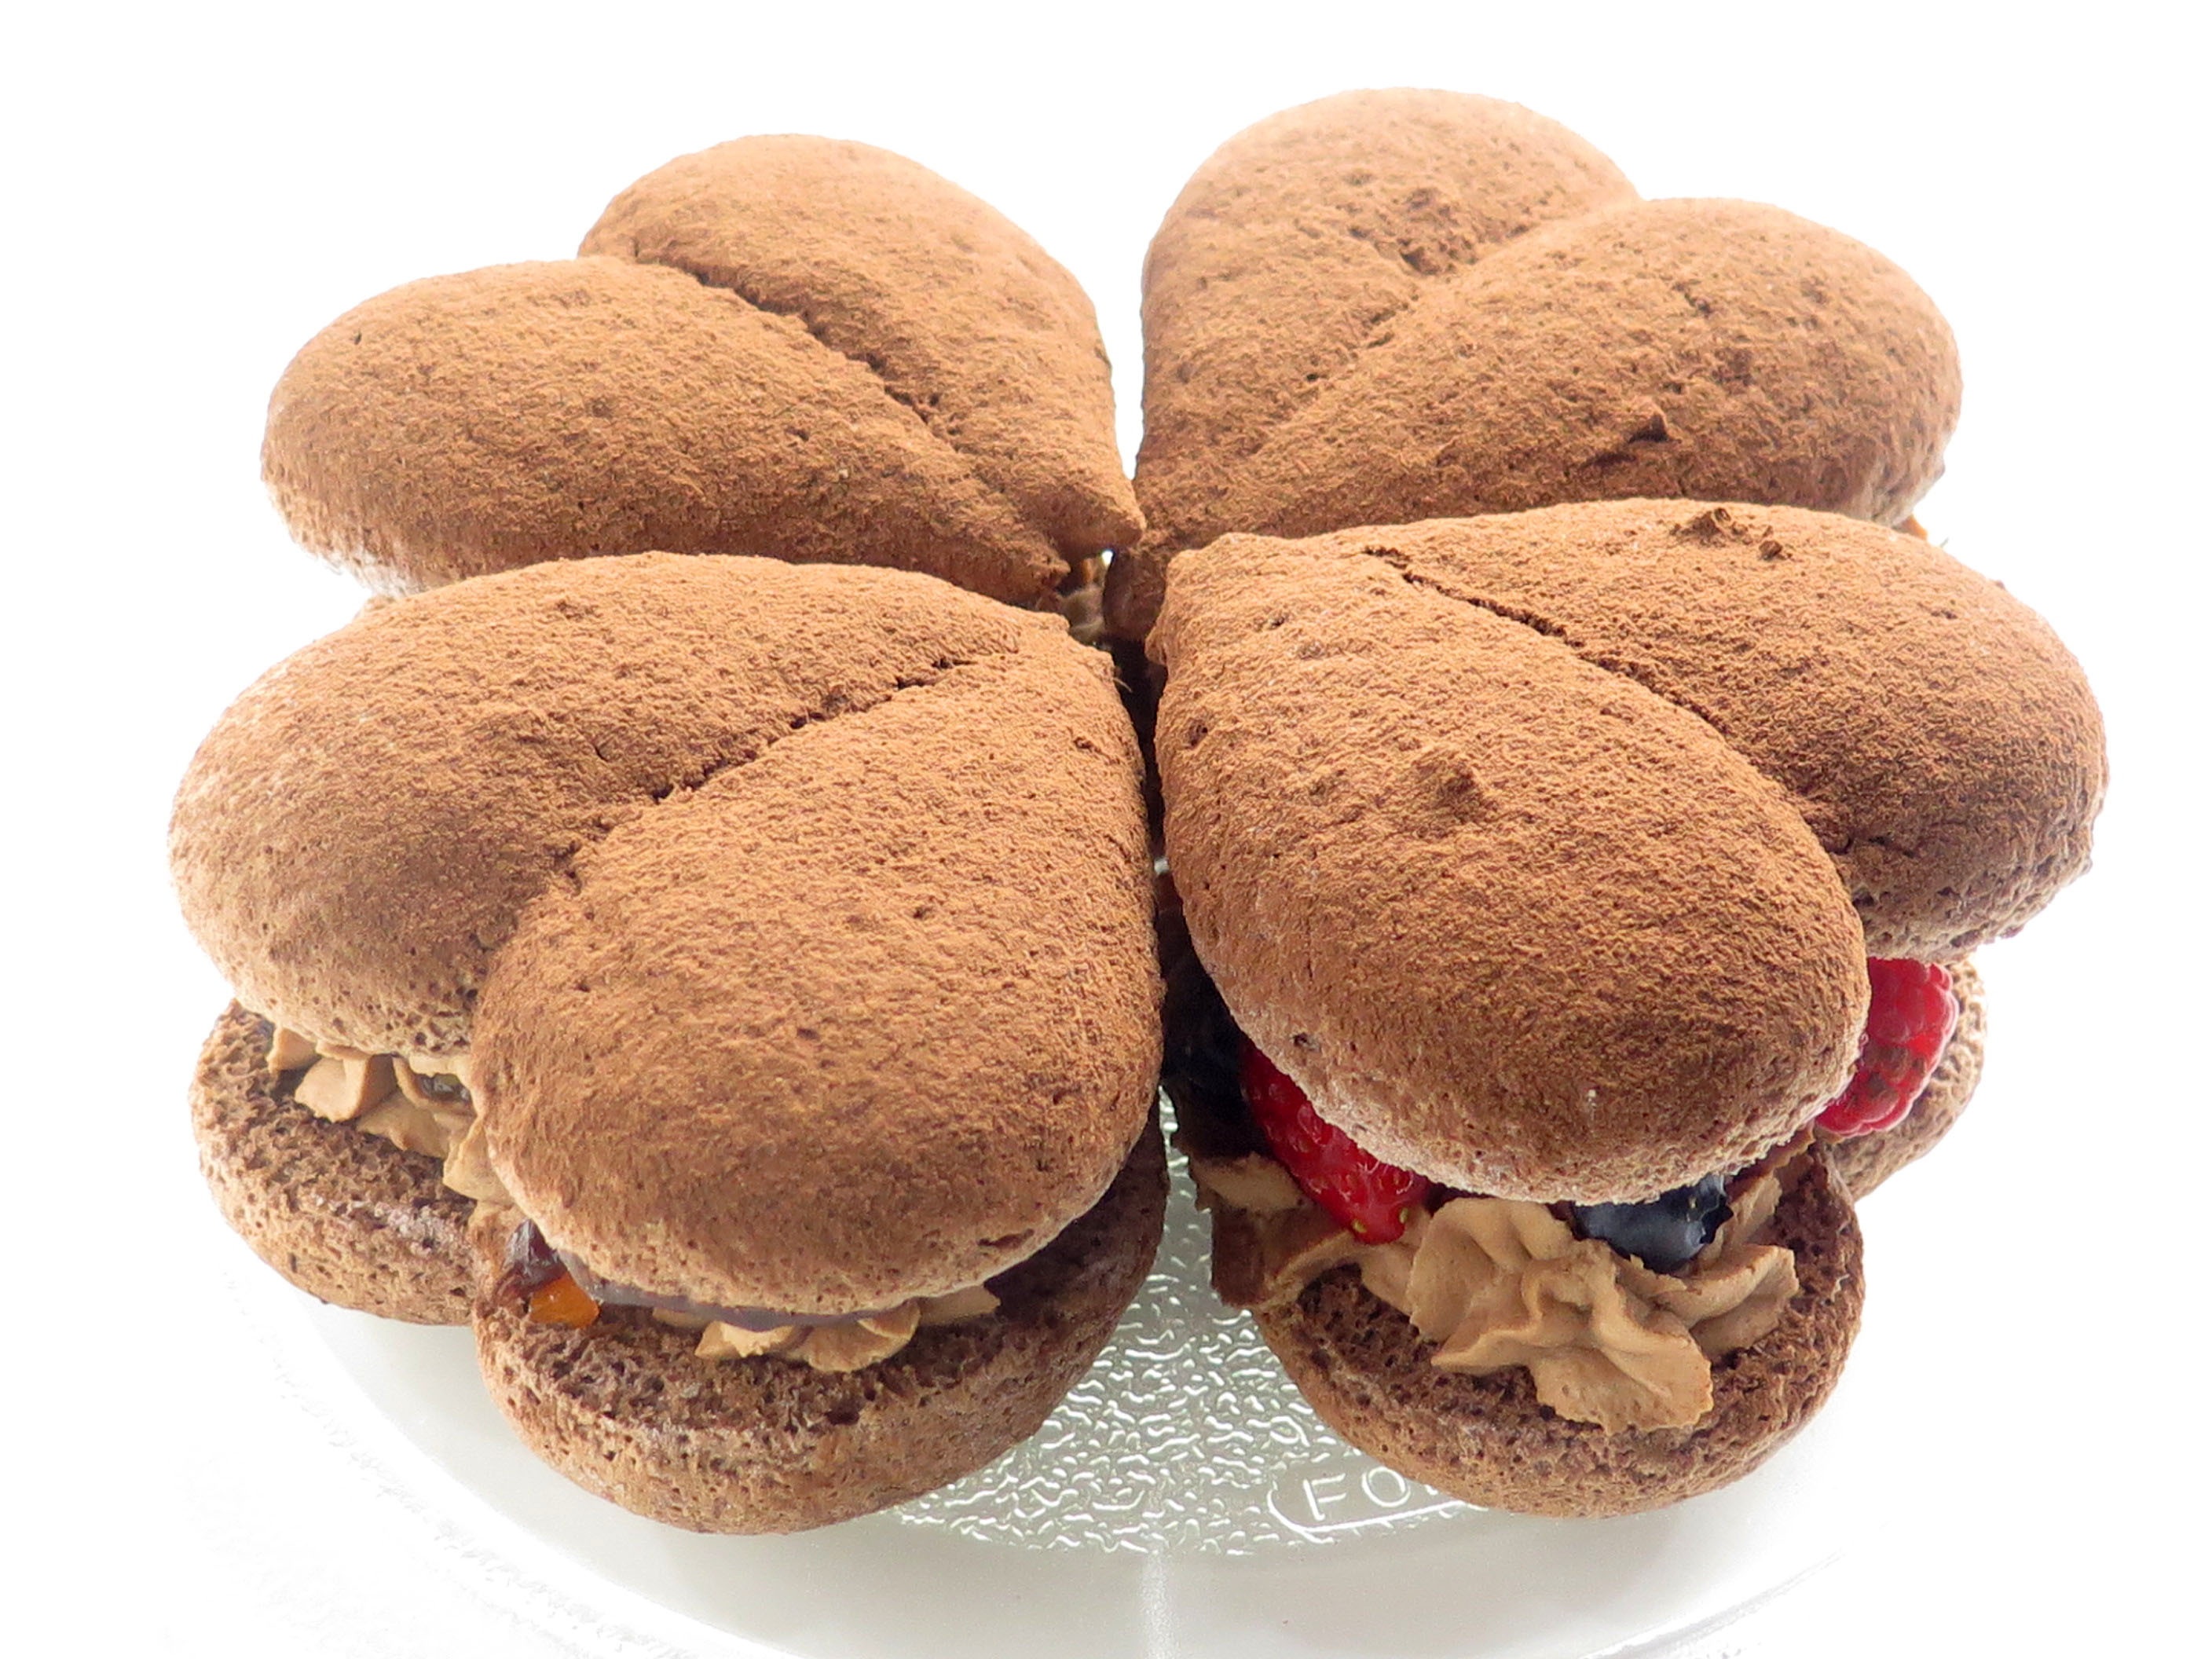
fruit, heart, dish, food, produce, chocolate, dessert, cake, baked goods, suites, cacao, snack food, cookies and crackers